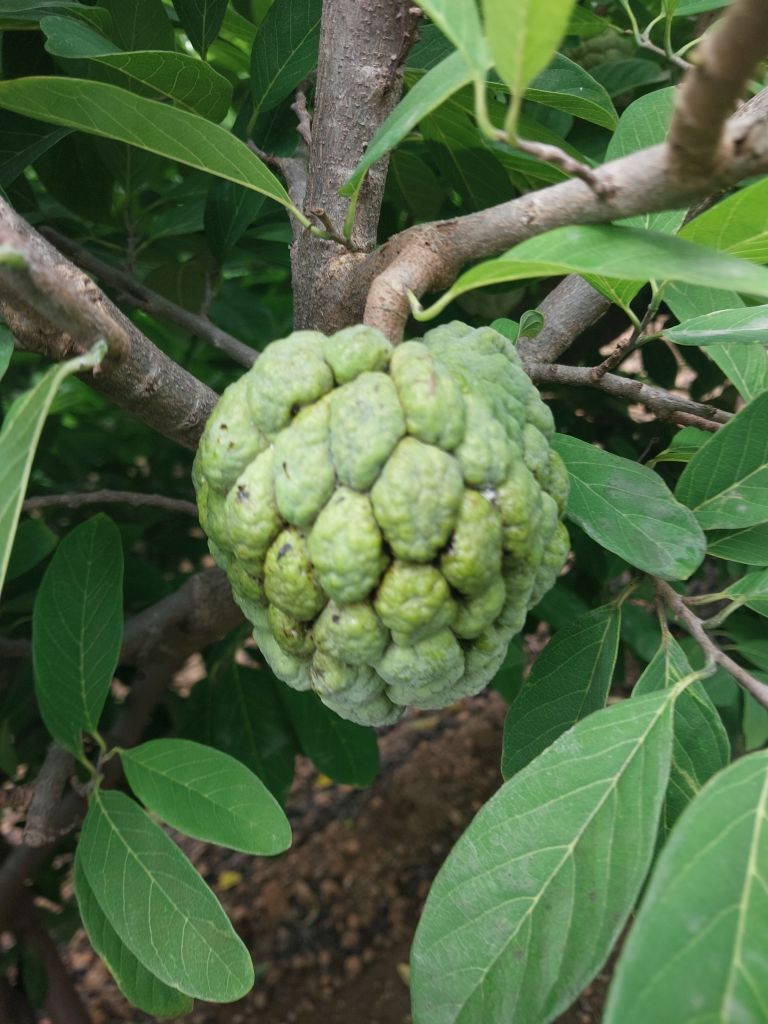
Disease label: Athracnose